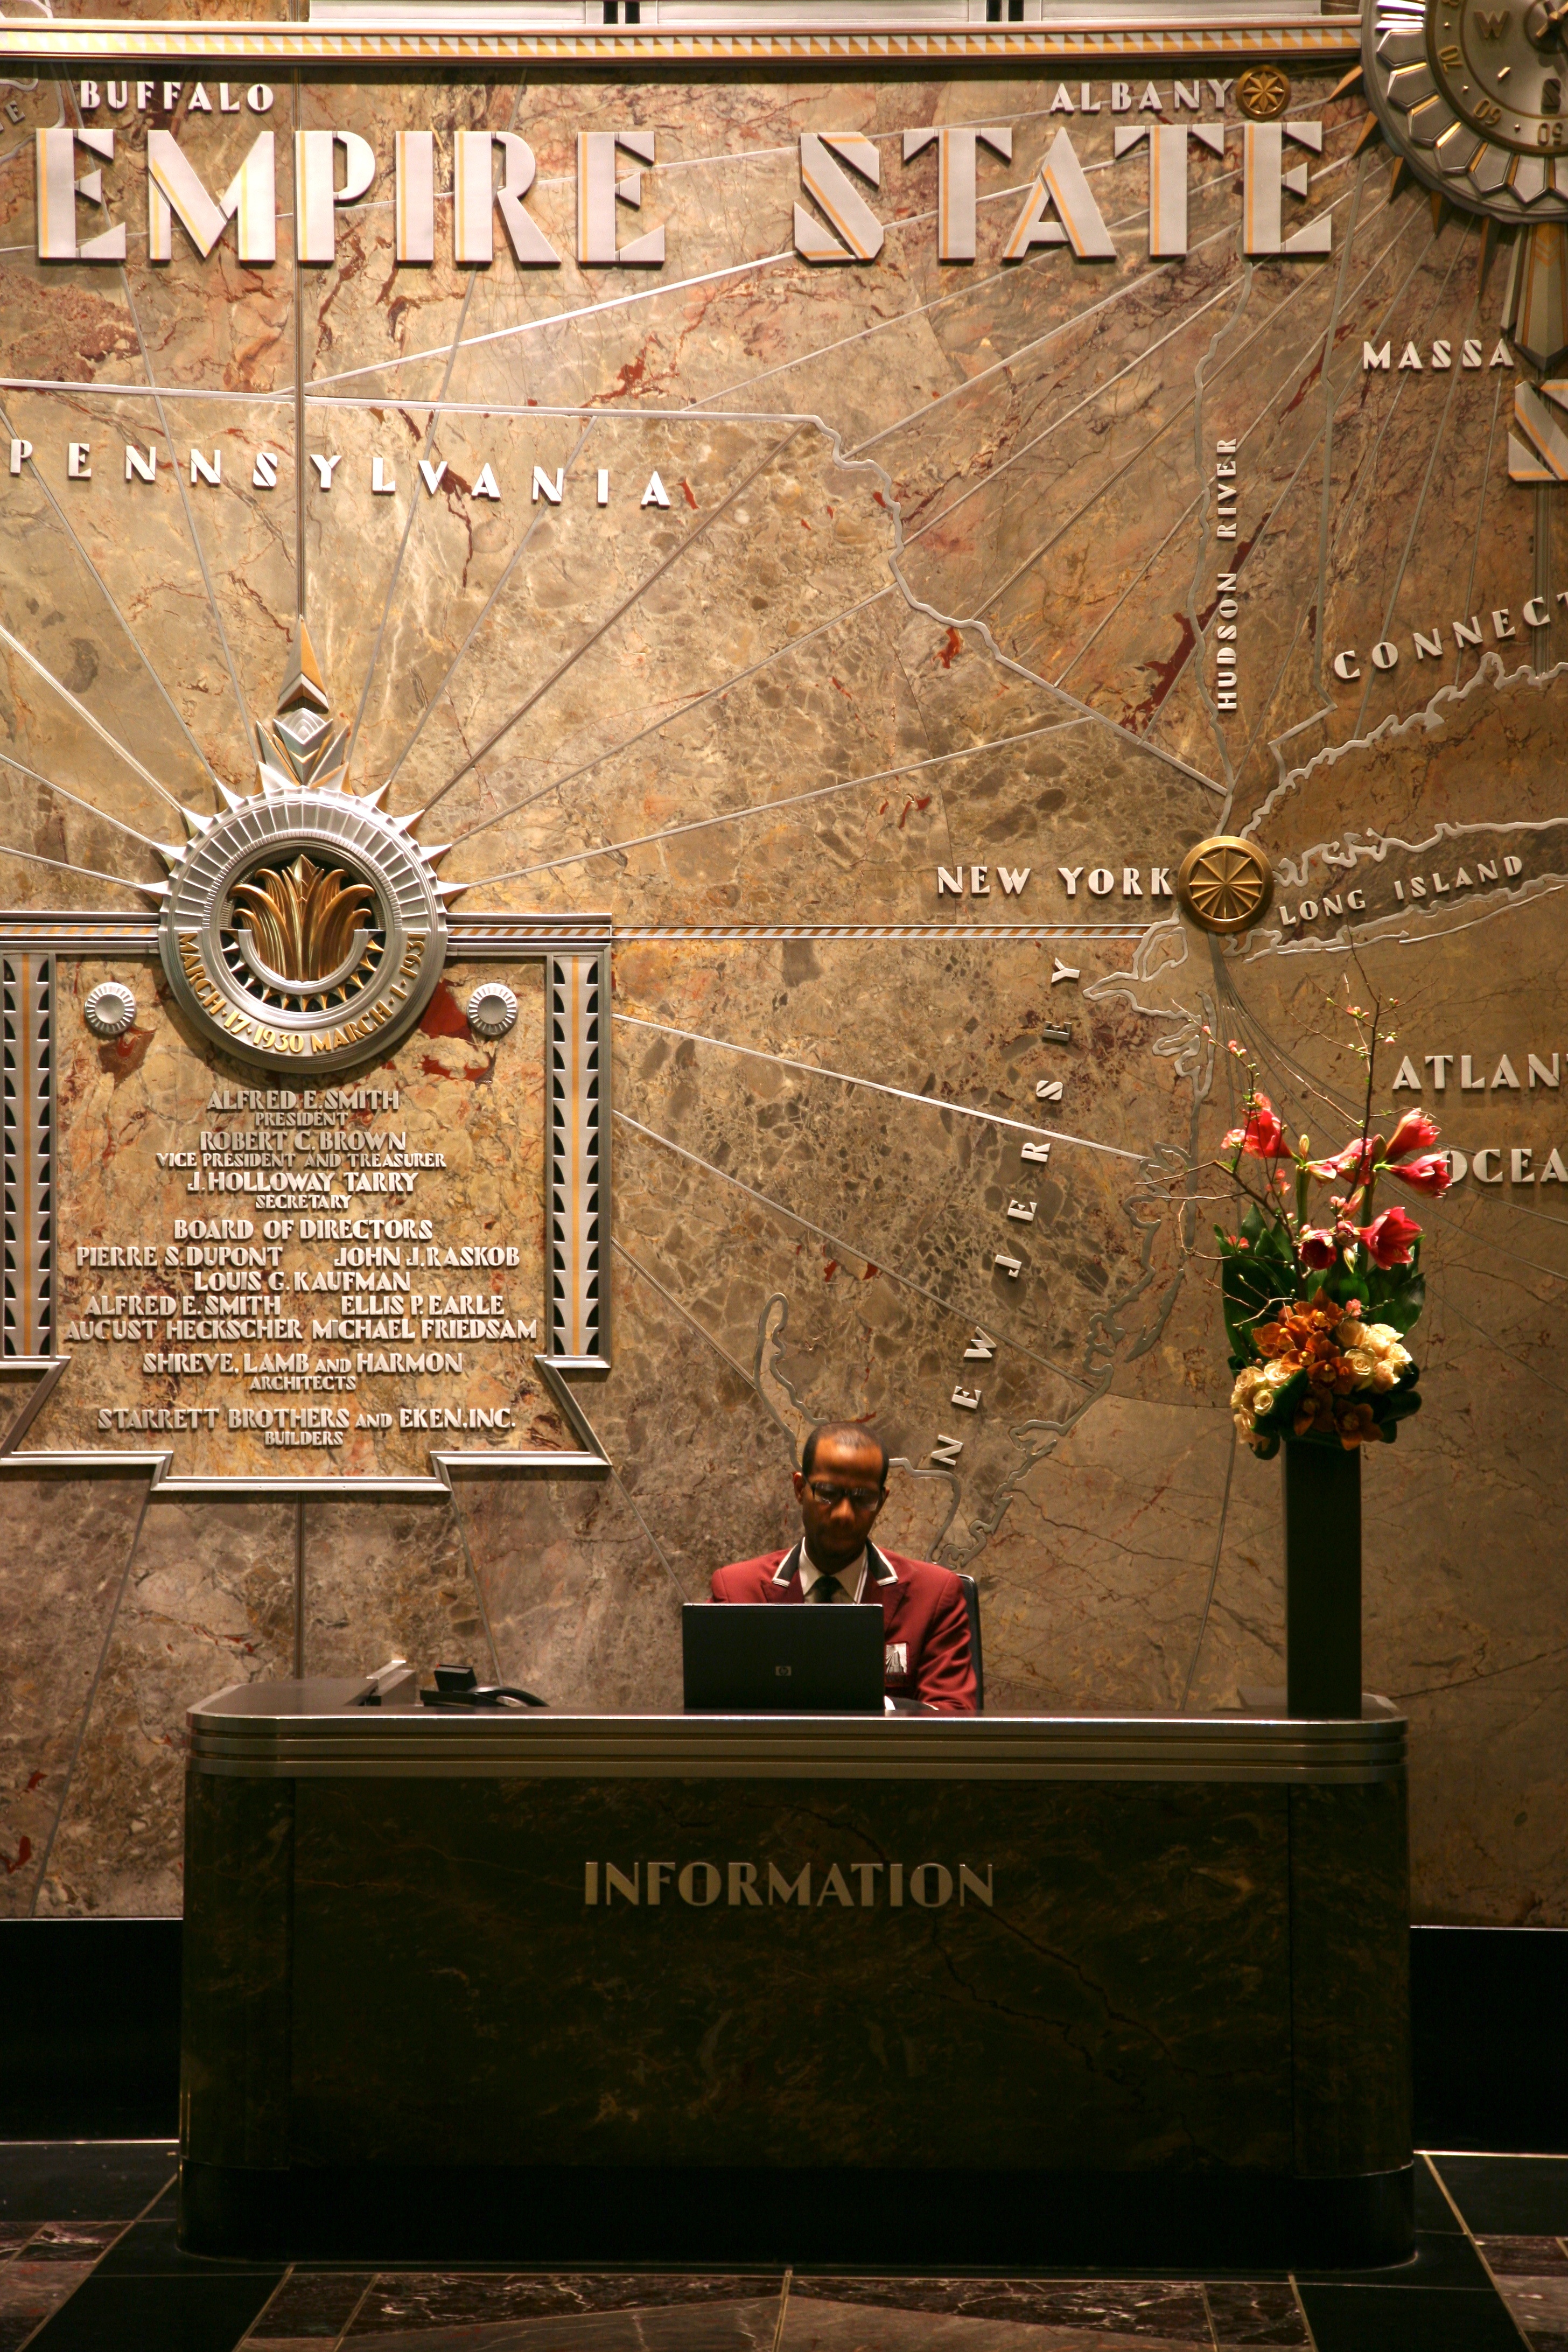
manhattan, nyc, religion, newyork, empirestatebuilding, newyorkcity, ny, history, empirestate, skycraper, ancient history